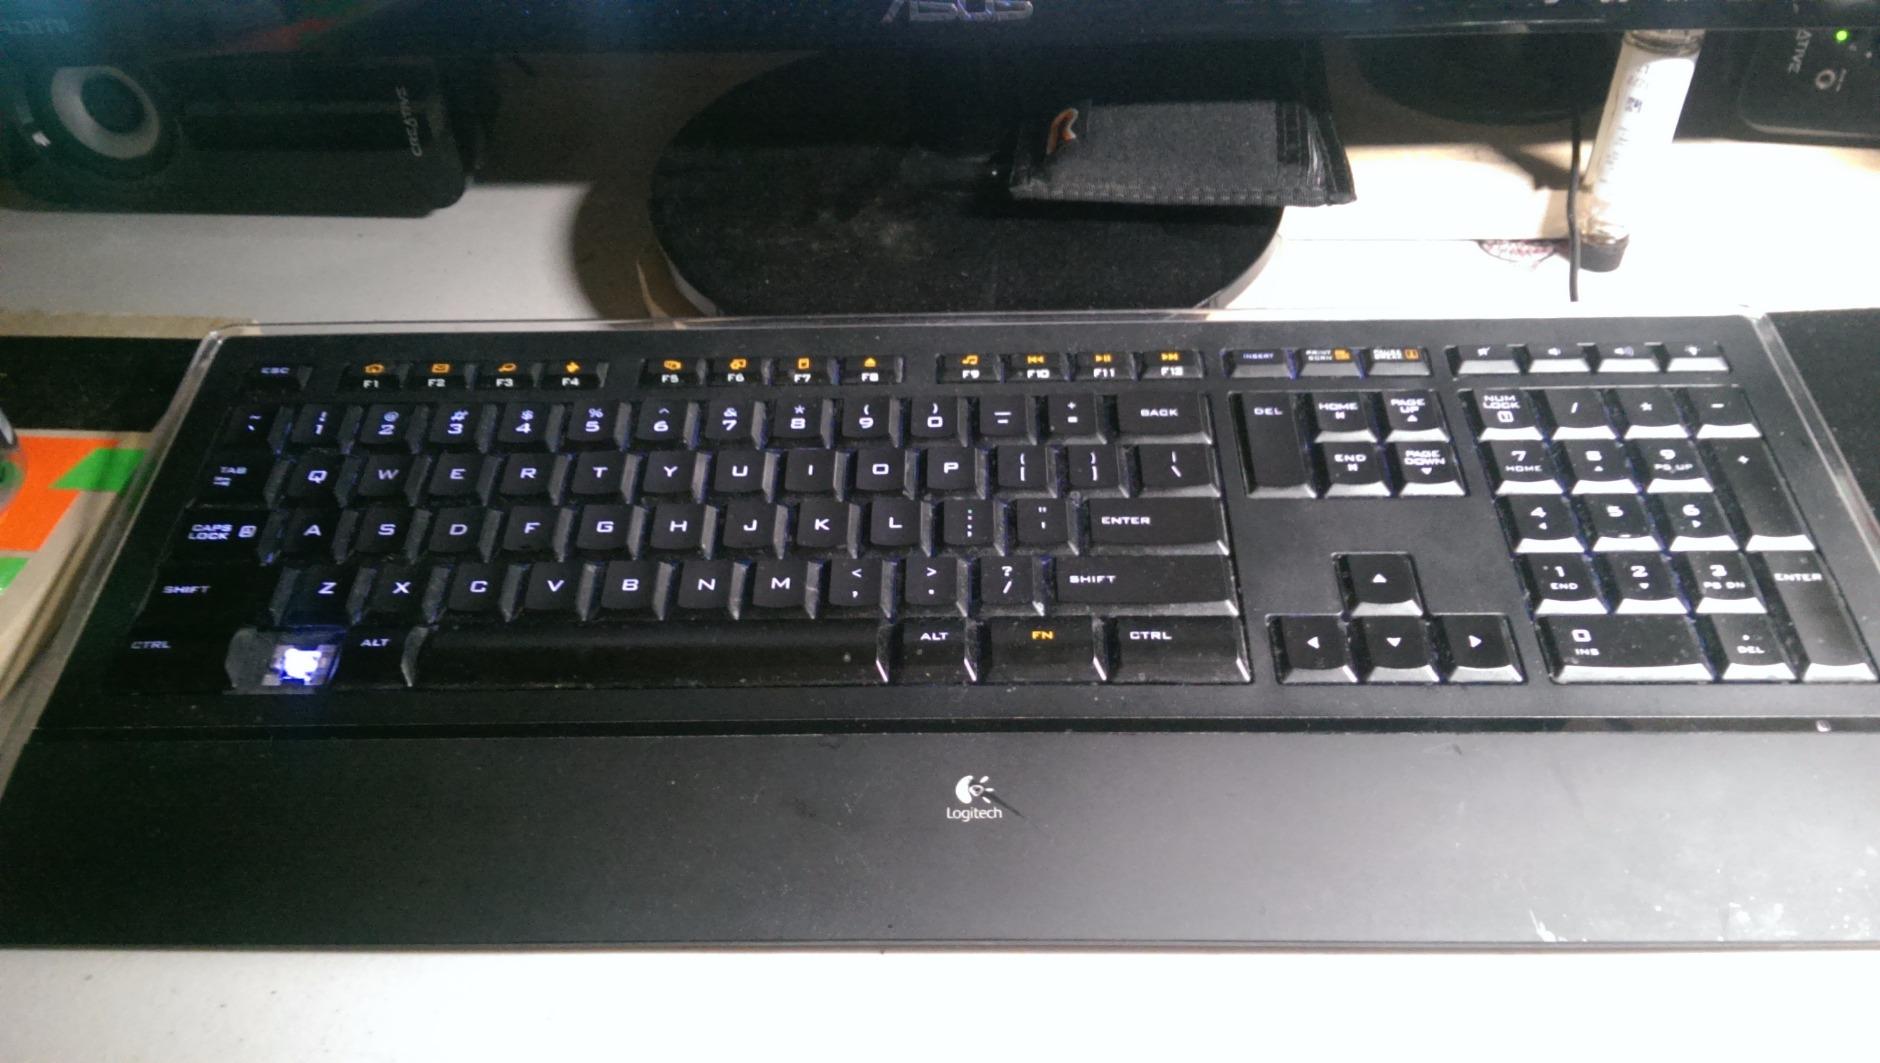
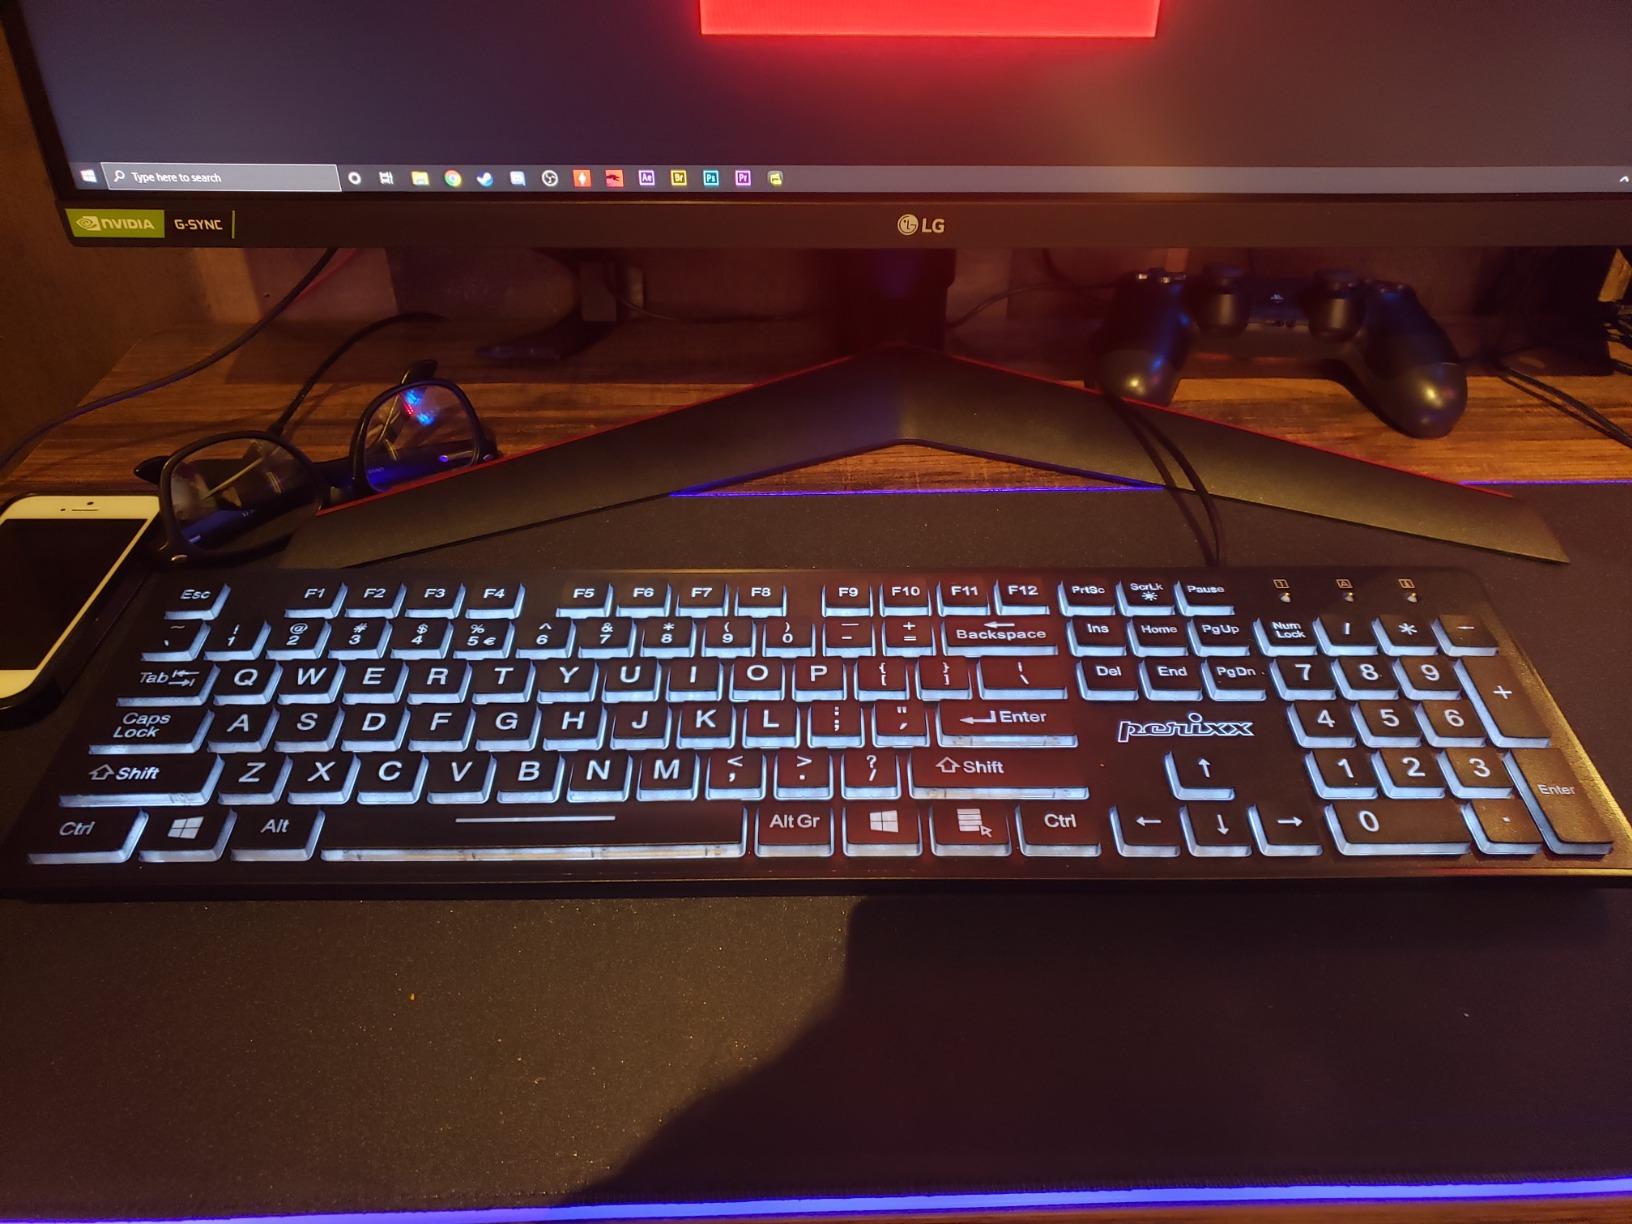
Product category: keyboard
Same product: no